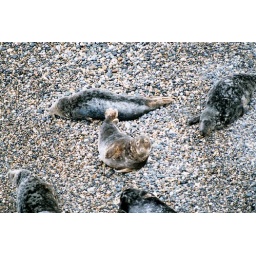
wild seals at wicklow head play and flirt in the water and on the pebble beach at Wicklow head in October.